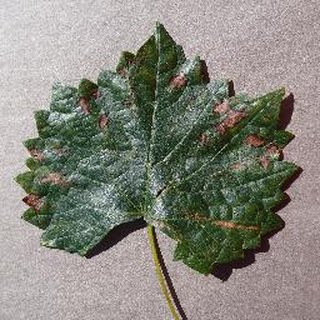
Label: grape_esca_black_measles